Buddha Mountain (Thailand)

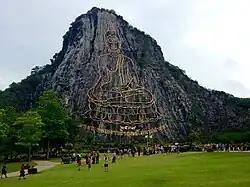
The Buddha Mountain (Khao Chi Chan) with the x golden Buddha image.

The Buddha Mountain or Khao Chi Chan (Thai: เขาชีจรรย์) is a limestone hill in Na Chom Thian that has become a Pattaya landmark due to its large by golden Buddha laser engraving. It was created in 1996 to commemorate the 50th anniversary of the coronation of His Majesty King Bhumibol Adulyadej, and for Thai people and Buddhists for spiritual practice. The Khao Chi Chan Buddha image is the largest carved Buddha image in the world.